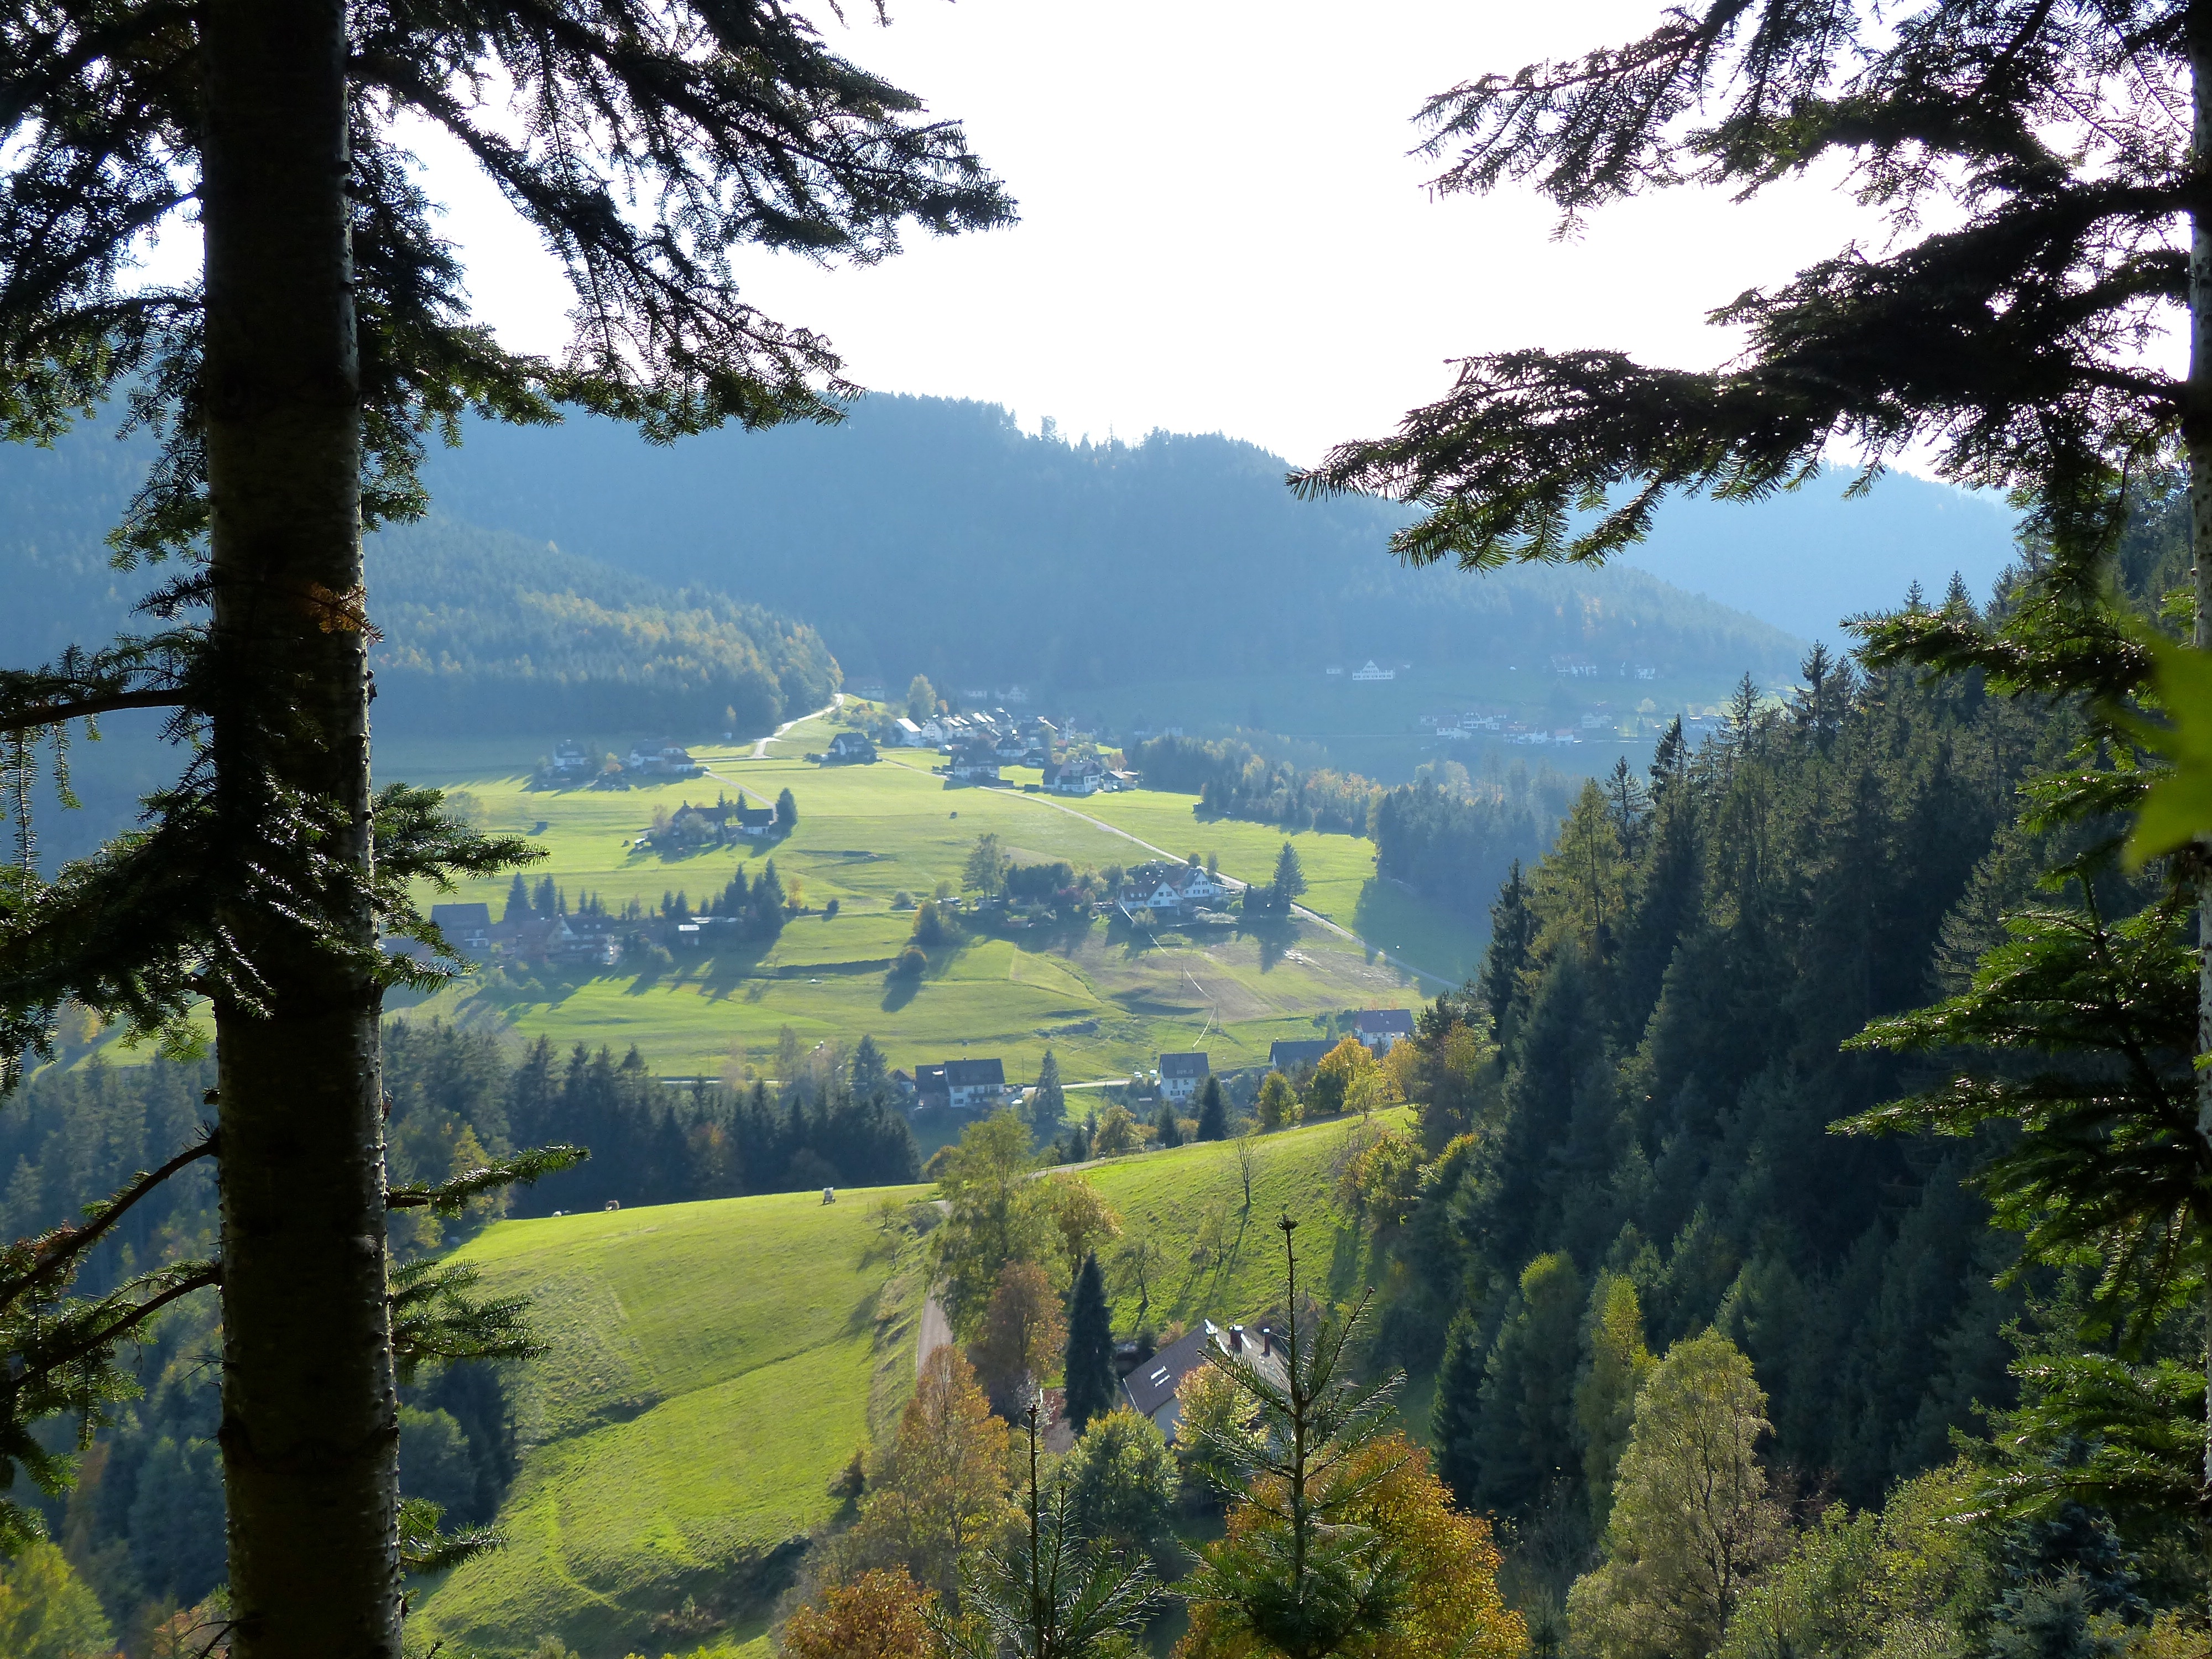
landscape, tree, nature, forest, wilderness, mountain, hiking, trail, meadow, fall, lake, valley, mountain range, travel, foliage, europe, autumn, black, national park, ridge, trees, leaves, hotel, alps, plateau, germany, schwarzwald, ecosystem, baiersbronn, mitteltal, bareiss, mountain pass, biome, geographical feature, woody plant, mountainous landforms, temperate broadleaf and mixed forest, temperate coniferous forest